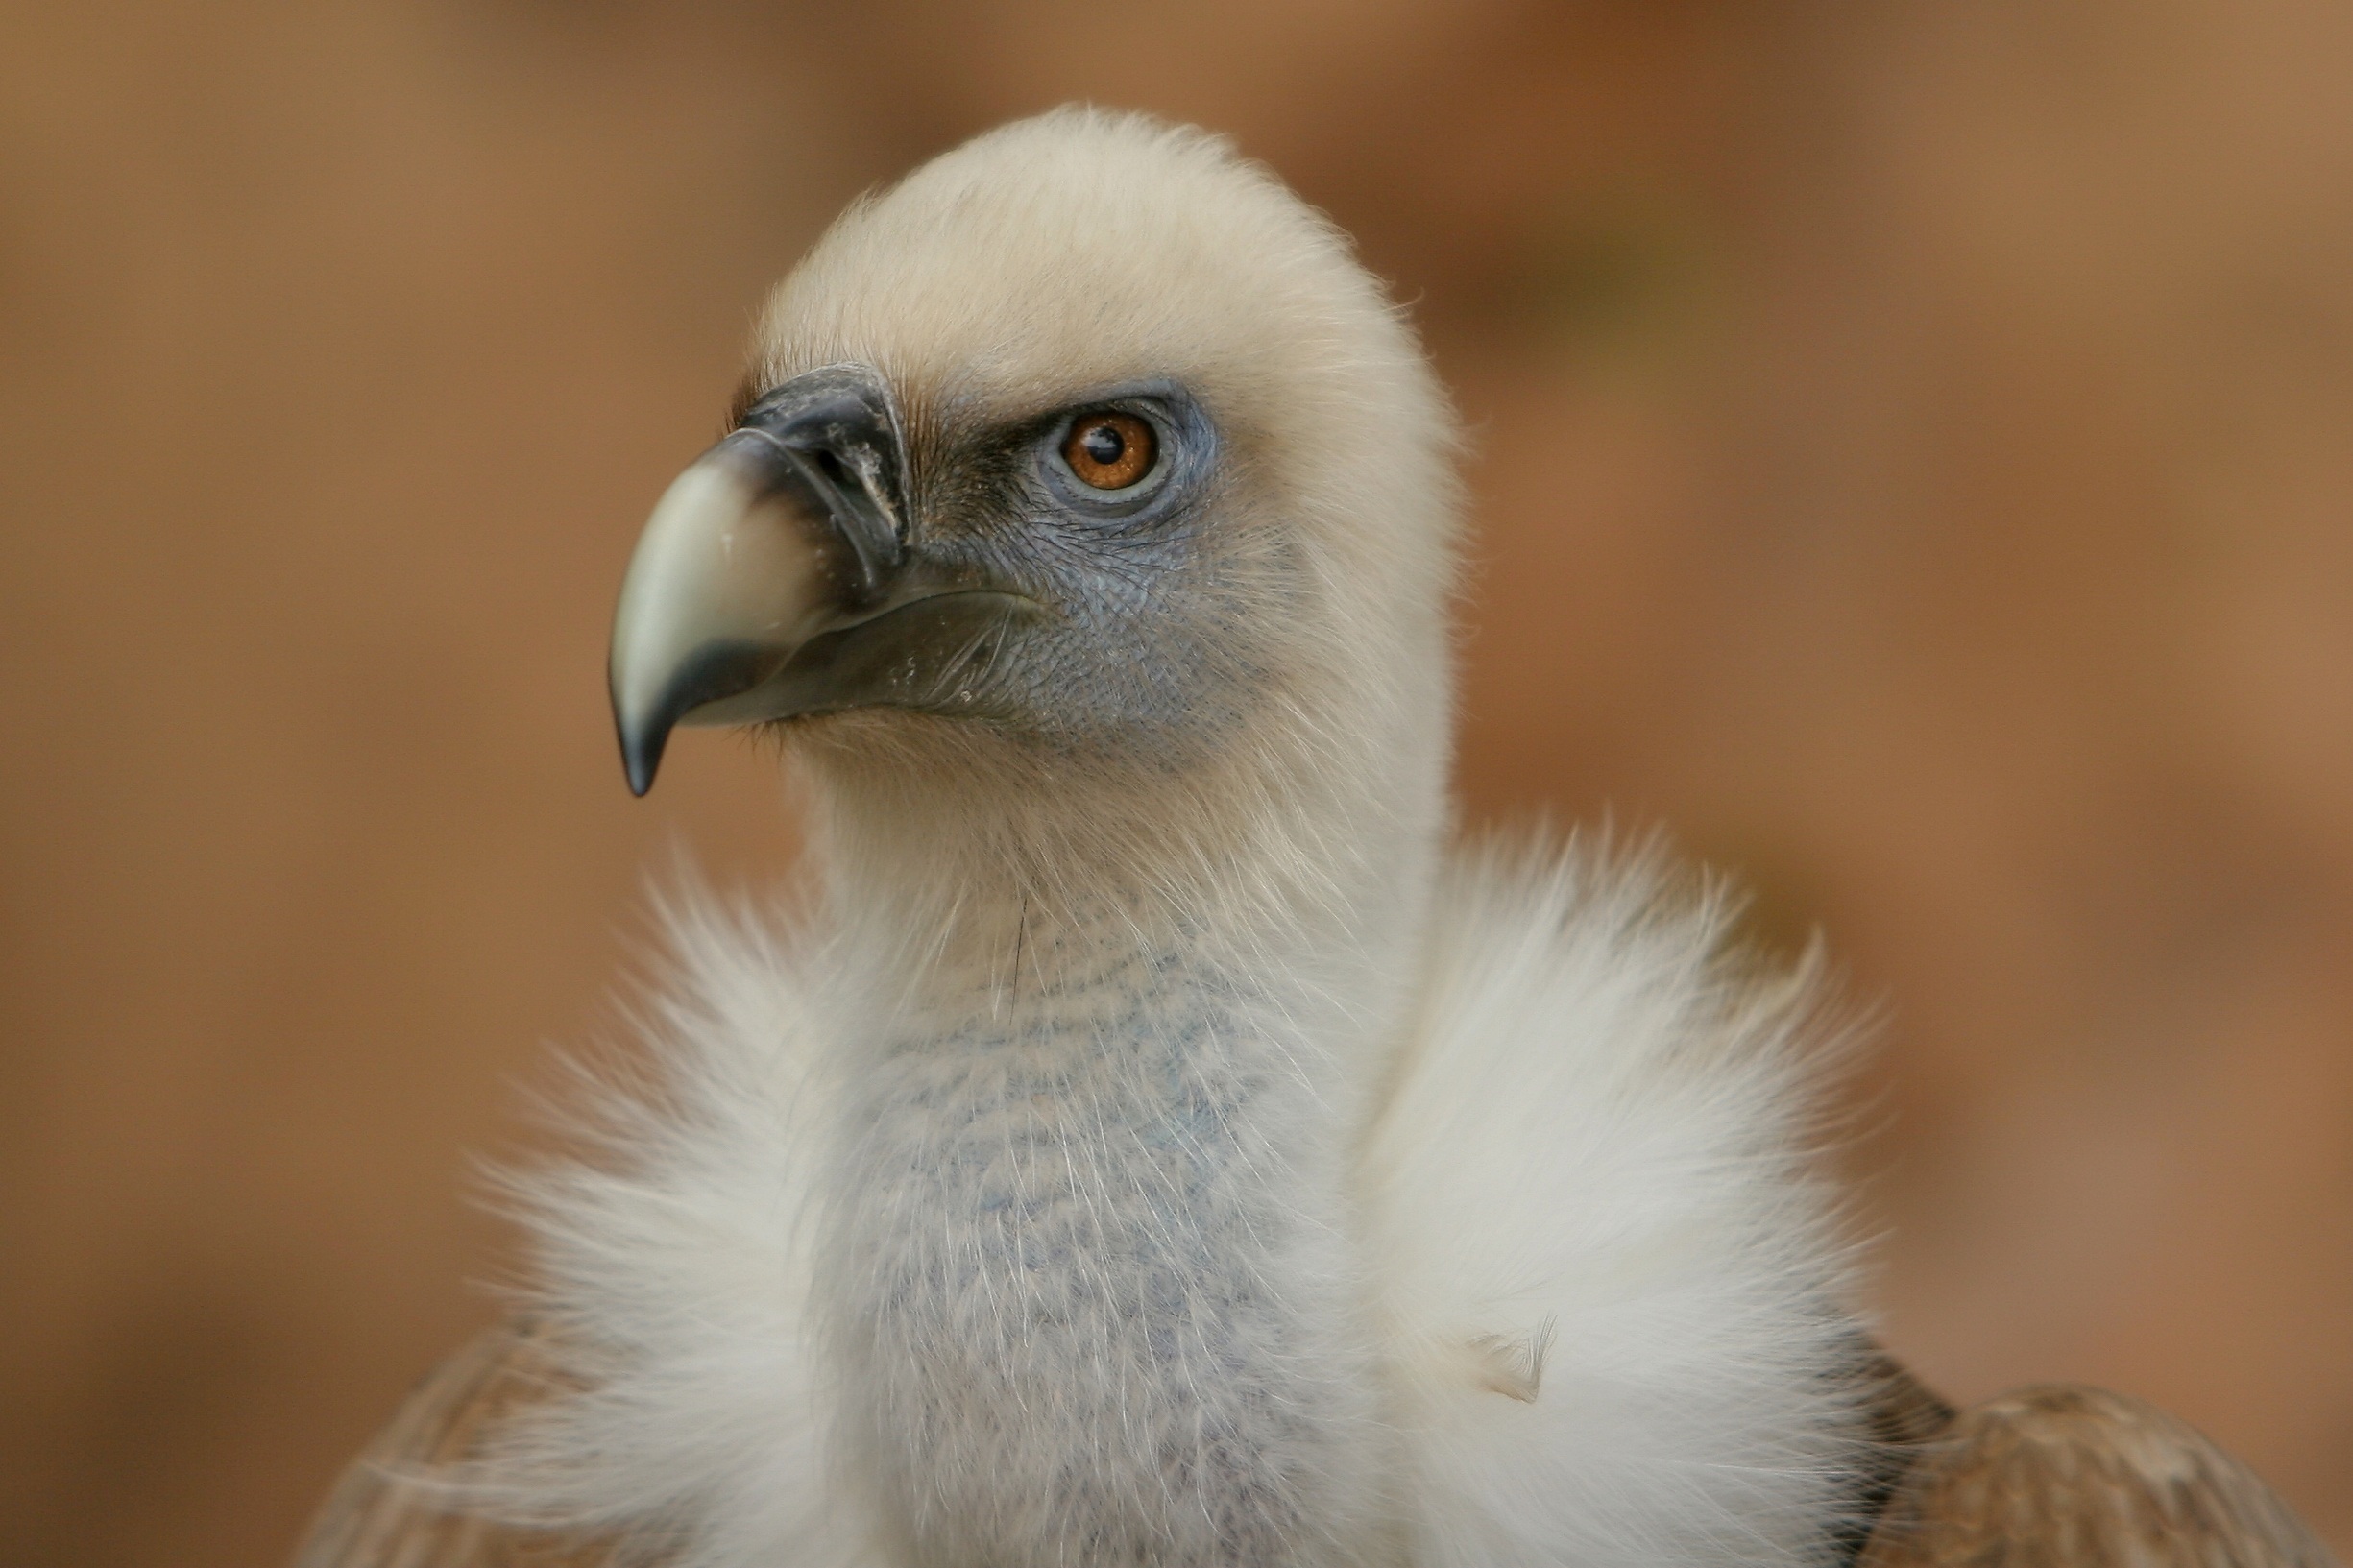
nature, bird, wing, animal, wildlife, standing, zoo, portrait, spring, beak, close, fauna, raptor, hairstyle, plumage, bird of prey, close up, wild animal, eye, head, vertebrate, details, bill, vulture, falcon, animal world, falconry, animal portrait, adler, graceful, griffon vulture, scavengers, black vulture, head portrait